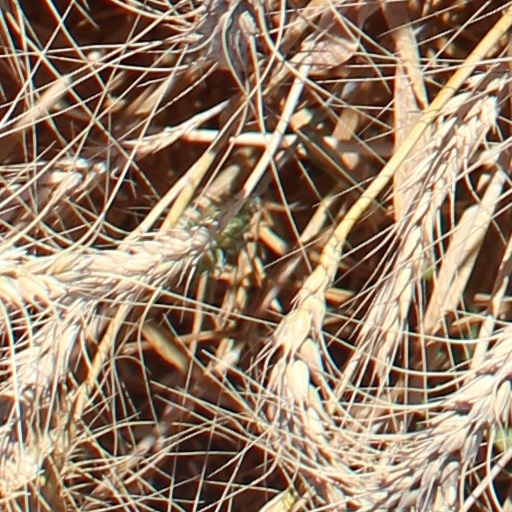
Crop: wheat